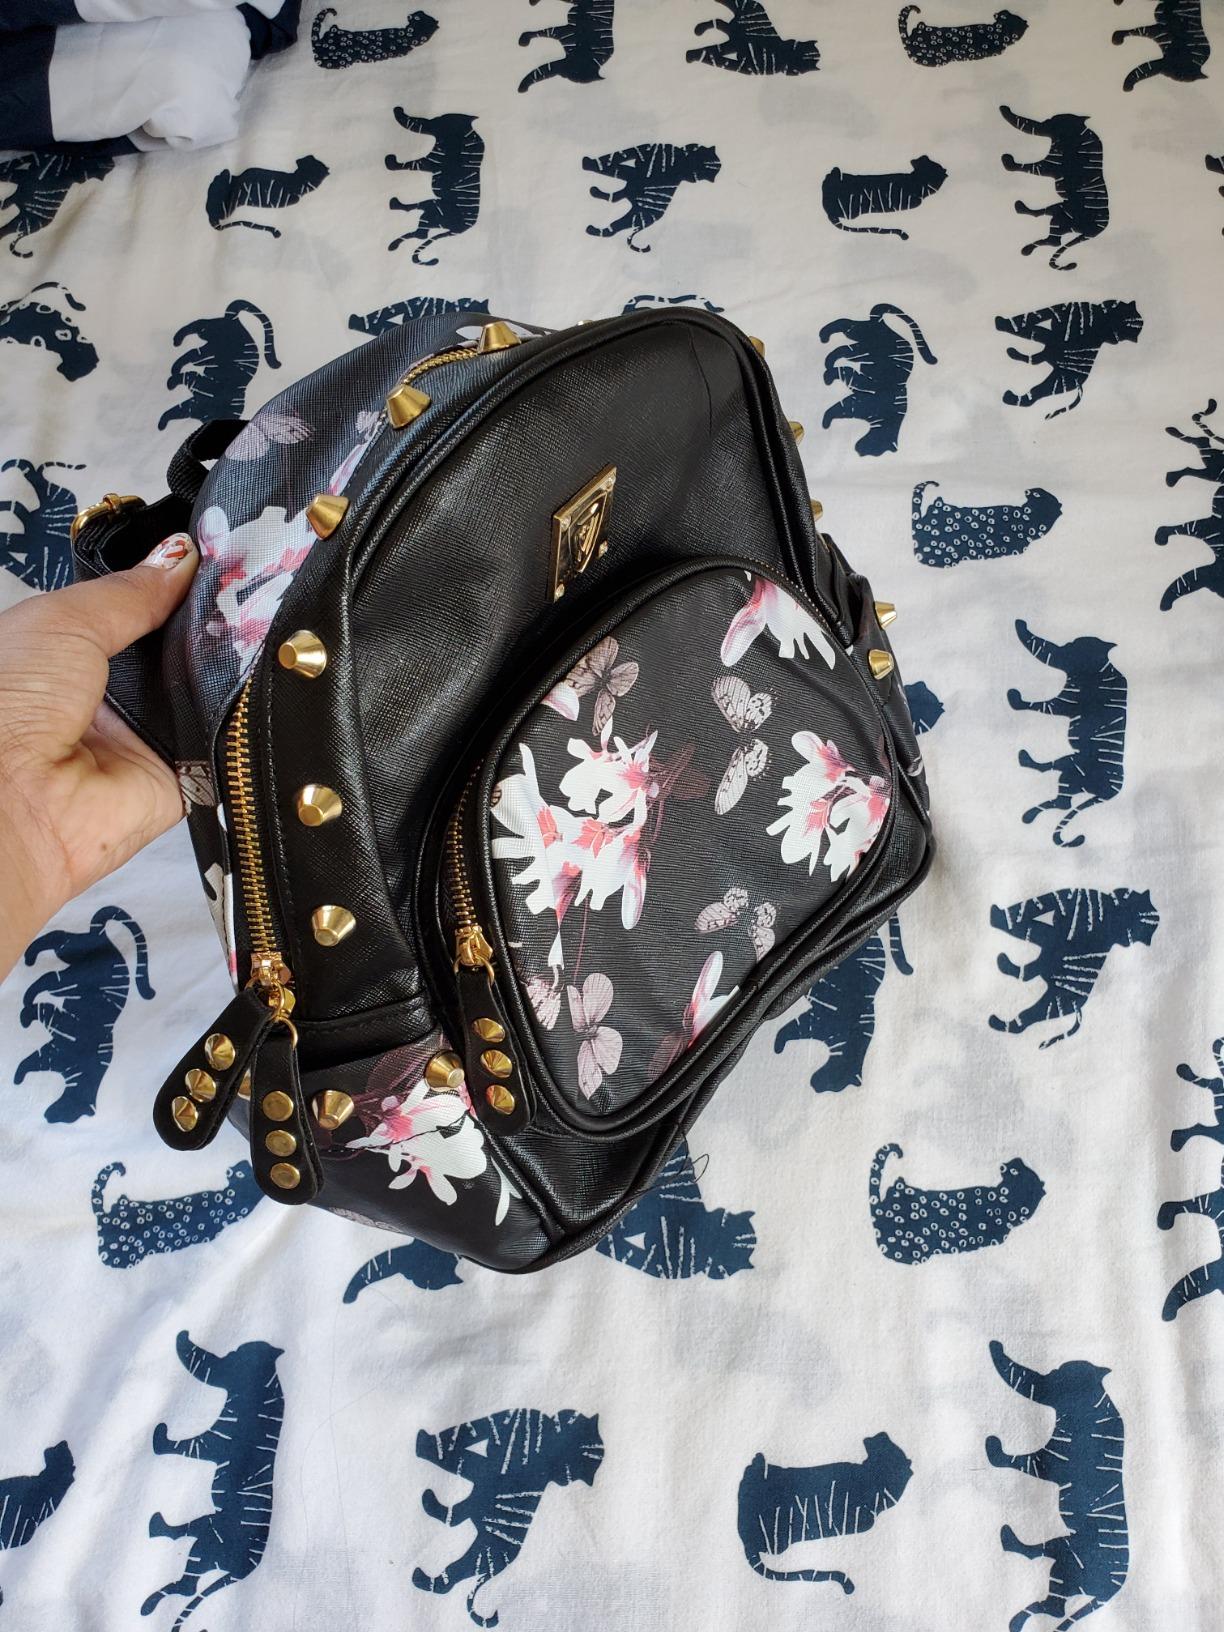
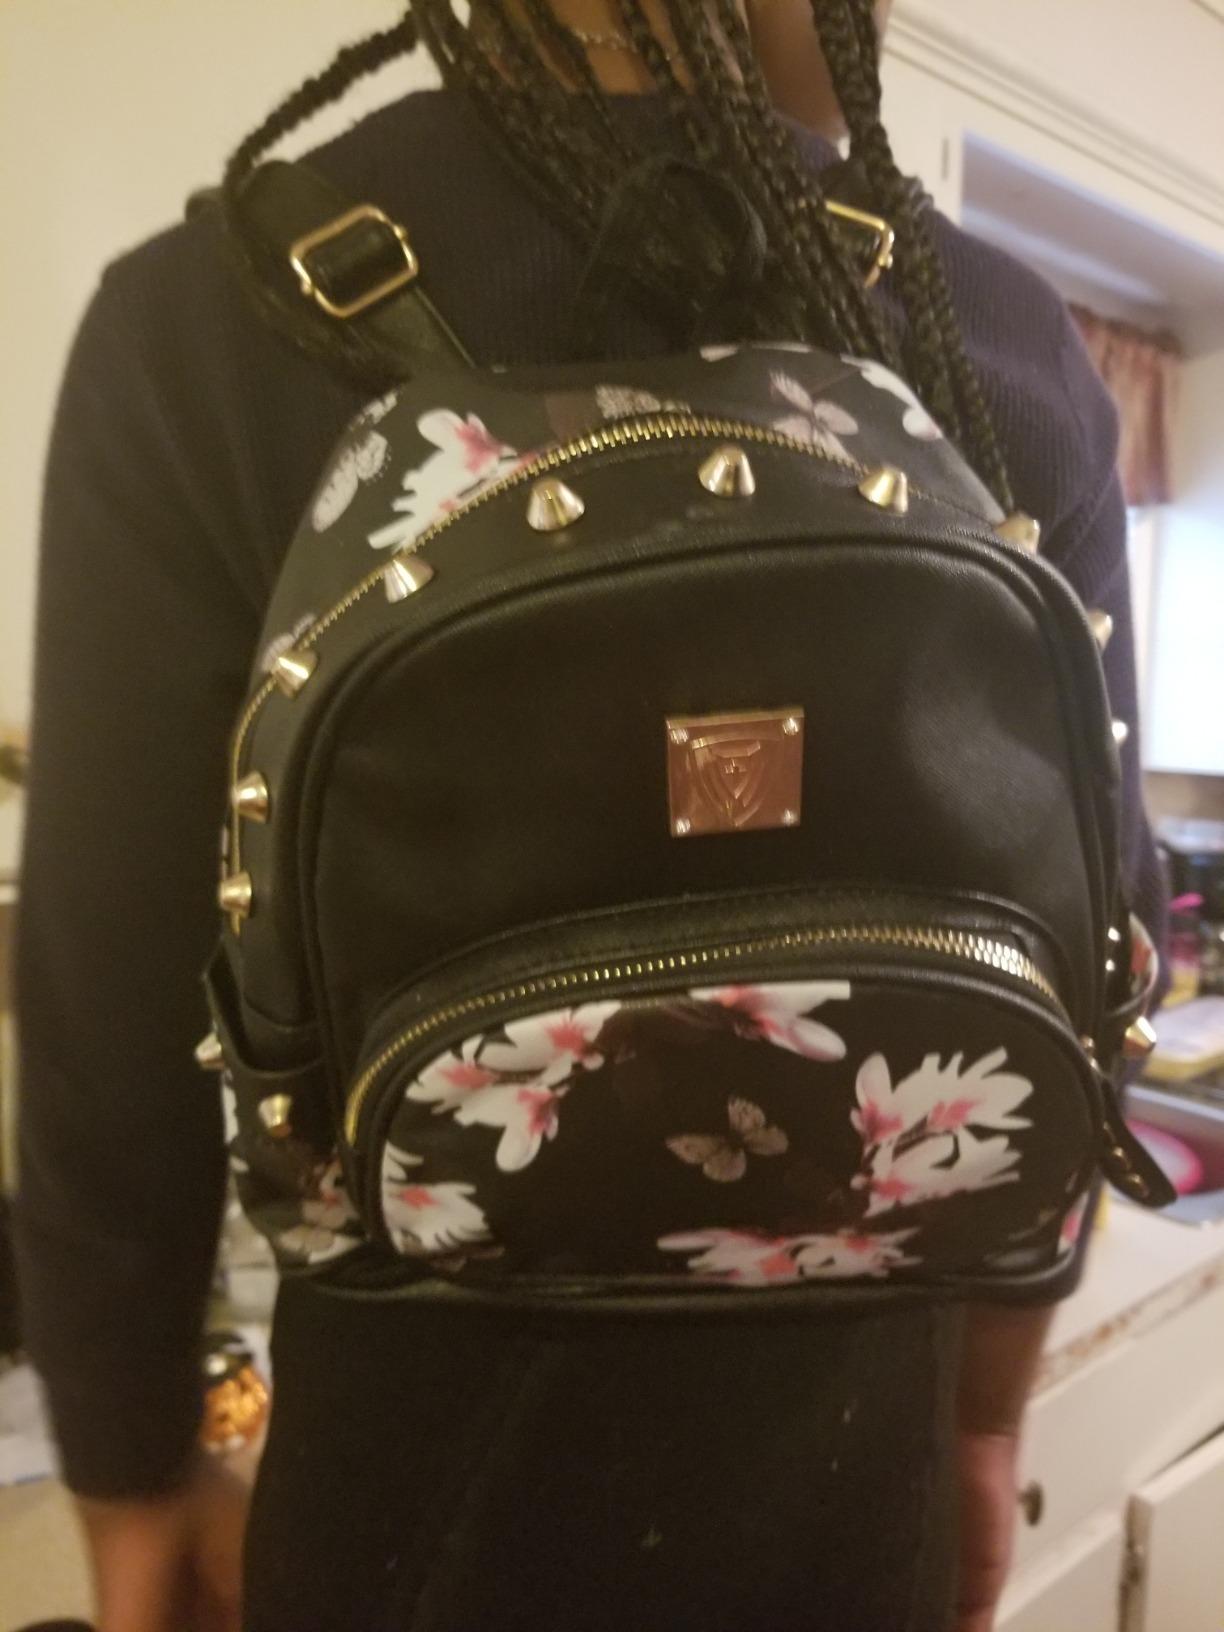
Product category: accessories_handbag
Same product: yes